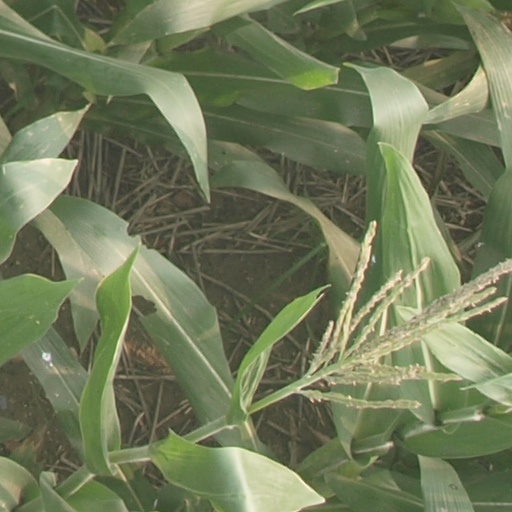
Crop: maize; corn